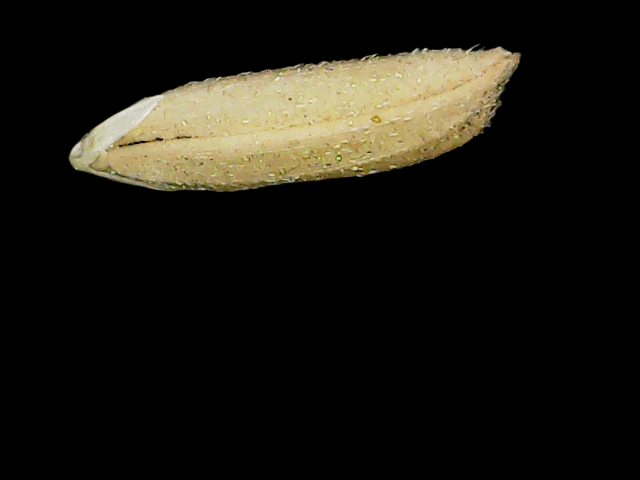
Rice variety: Binadhan16